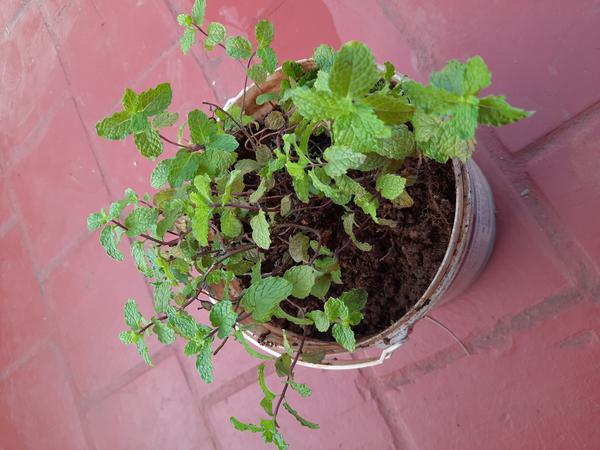
Plant: Mint